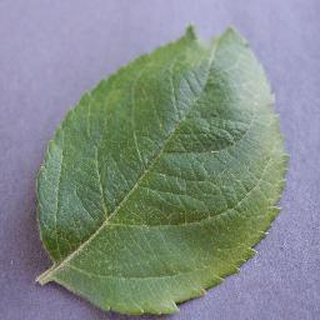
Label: healthy_apple